Arshile Gorky

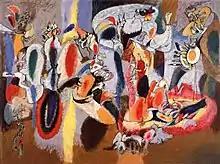
Arshile Gorky. "The Liver is the Cock's Comb" (1944), oil on canvas, , Albright–Knox Art Gallery, Buffalo, New York. The painting represents the peak of Gorky's achievement and his individual style, after he had emerged from the influence of Cézanne and Picasso.

When Gorky showed his new work to André Breton in the 1940s, after seeing the new paintings and in particular "The Liver Is the Cock's Comb", Breton declared the painting to be "one of the most important paintings made in America" and he stated that Gorky was a Surrealist, which was Breton's highest compliment. The painting was shown in the Surrealists' final show at the Galérie Maeght in Paris in 1947.